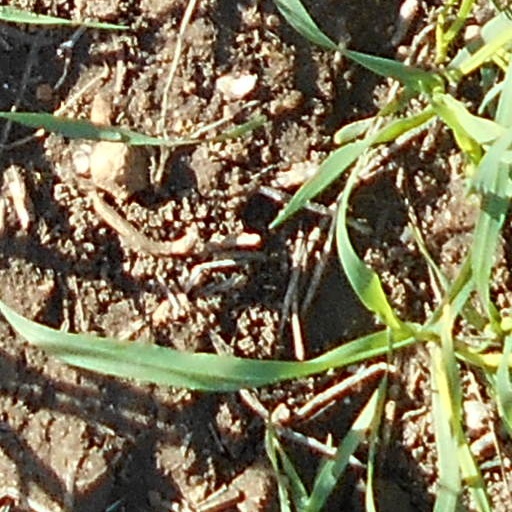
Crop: wheat